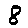
Label: 8